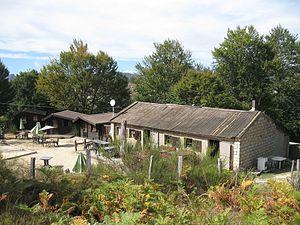
Bergeries de Basseta
Le sentier de grande randonnée 20 traverse la Corse du nord au sud en passant par la chaîne de montagnes, dans le Parc naturel régional de Corse.